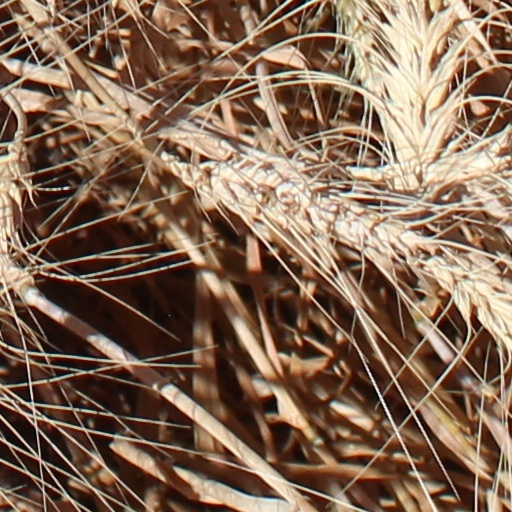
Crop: wheat